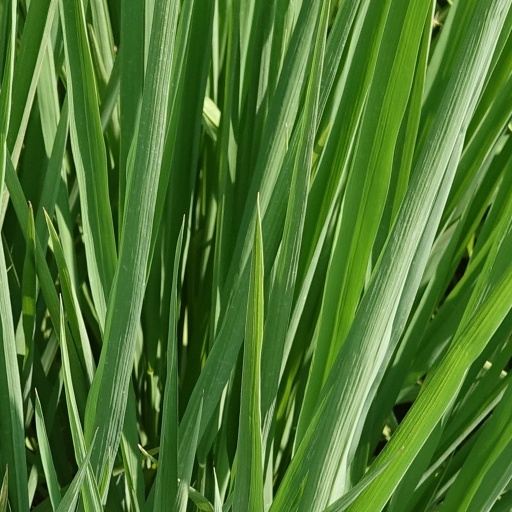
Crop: rice